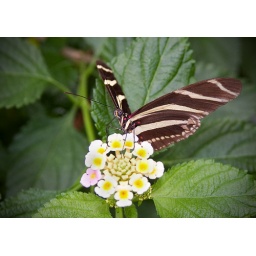
Live exotic butterflies fluttering and feeding amidst the flowers, trees and vines in the tropical rain forest housed in the former Palm House.